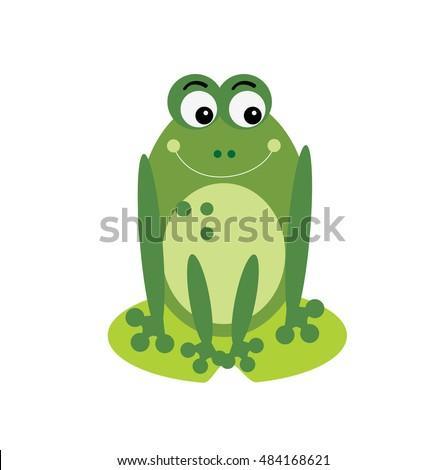
illustration of a green frog on a white background